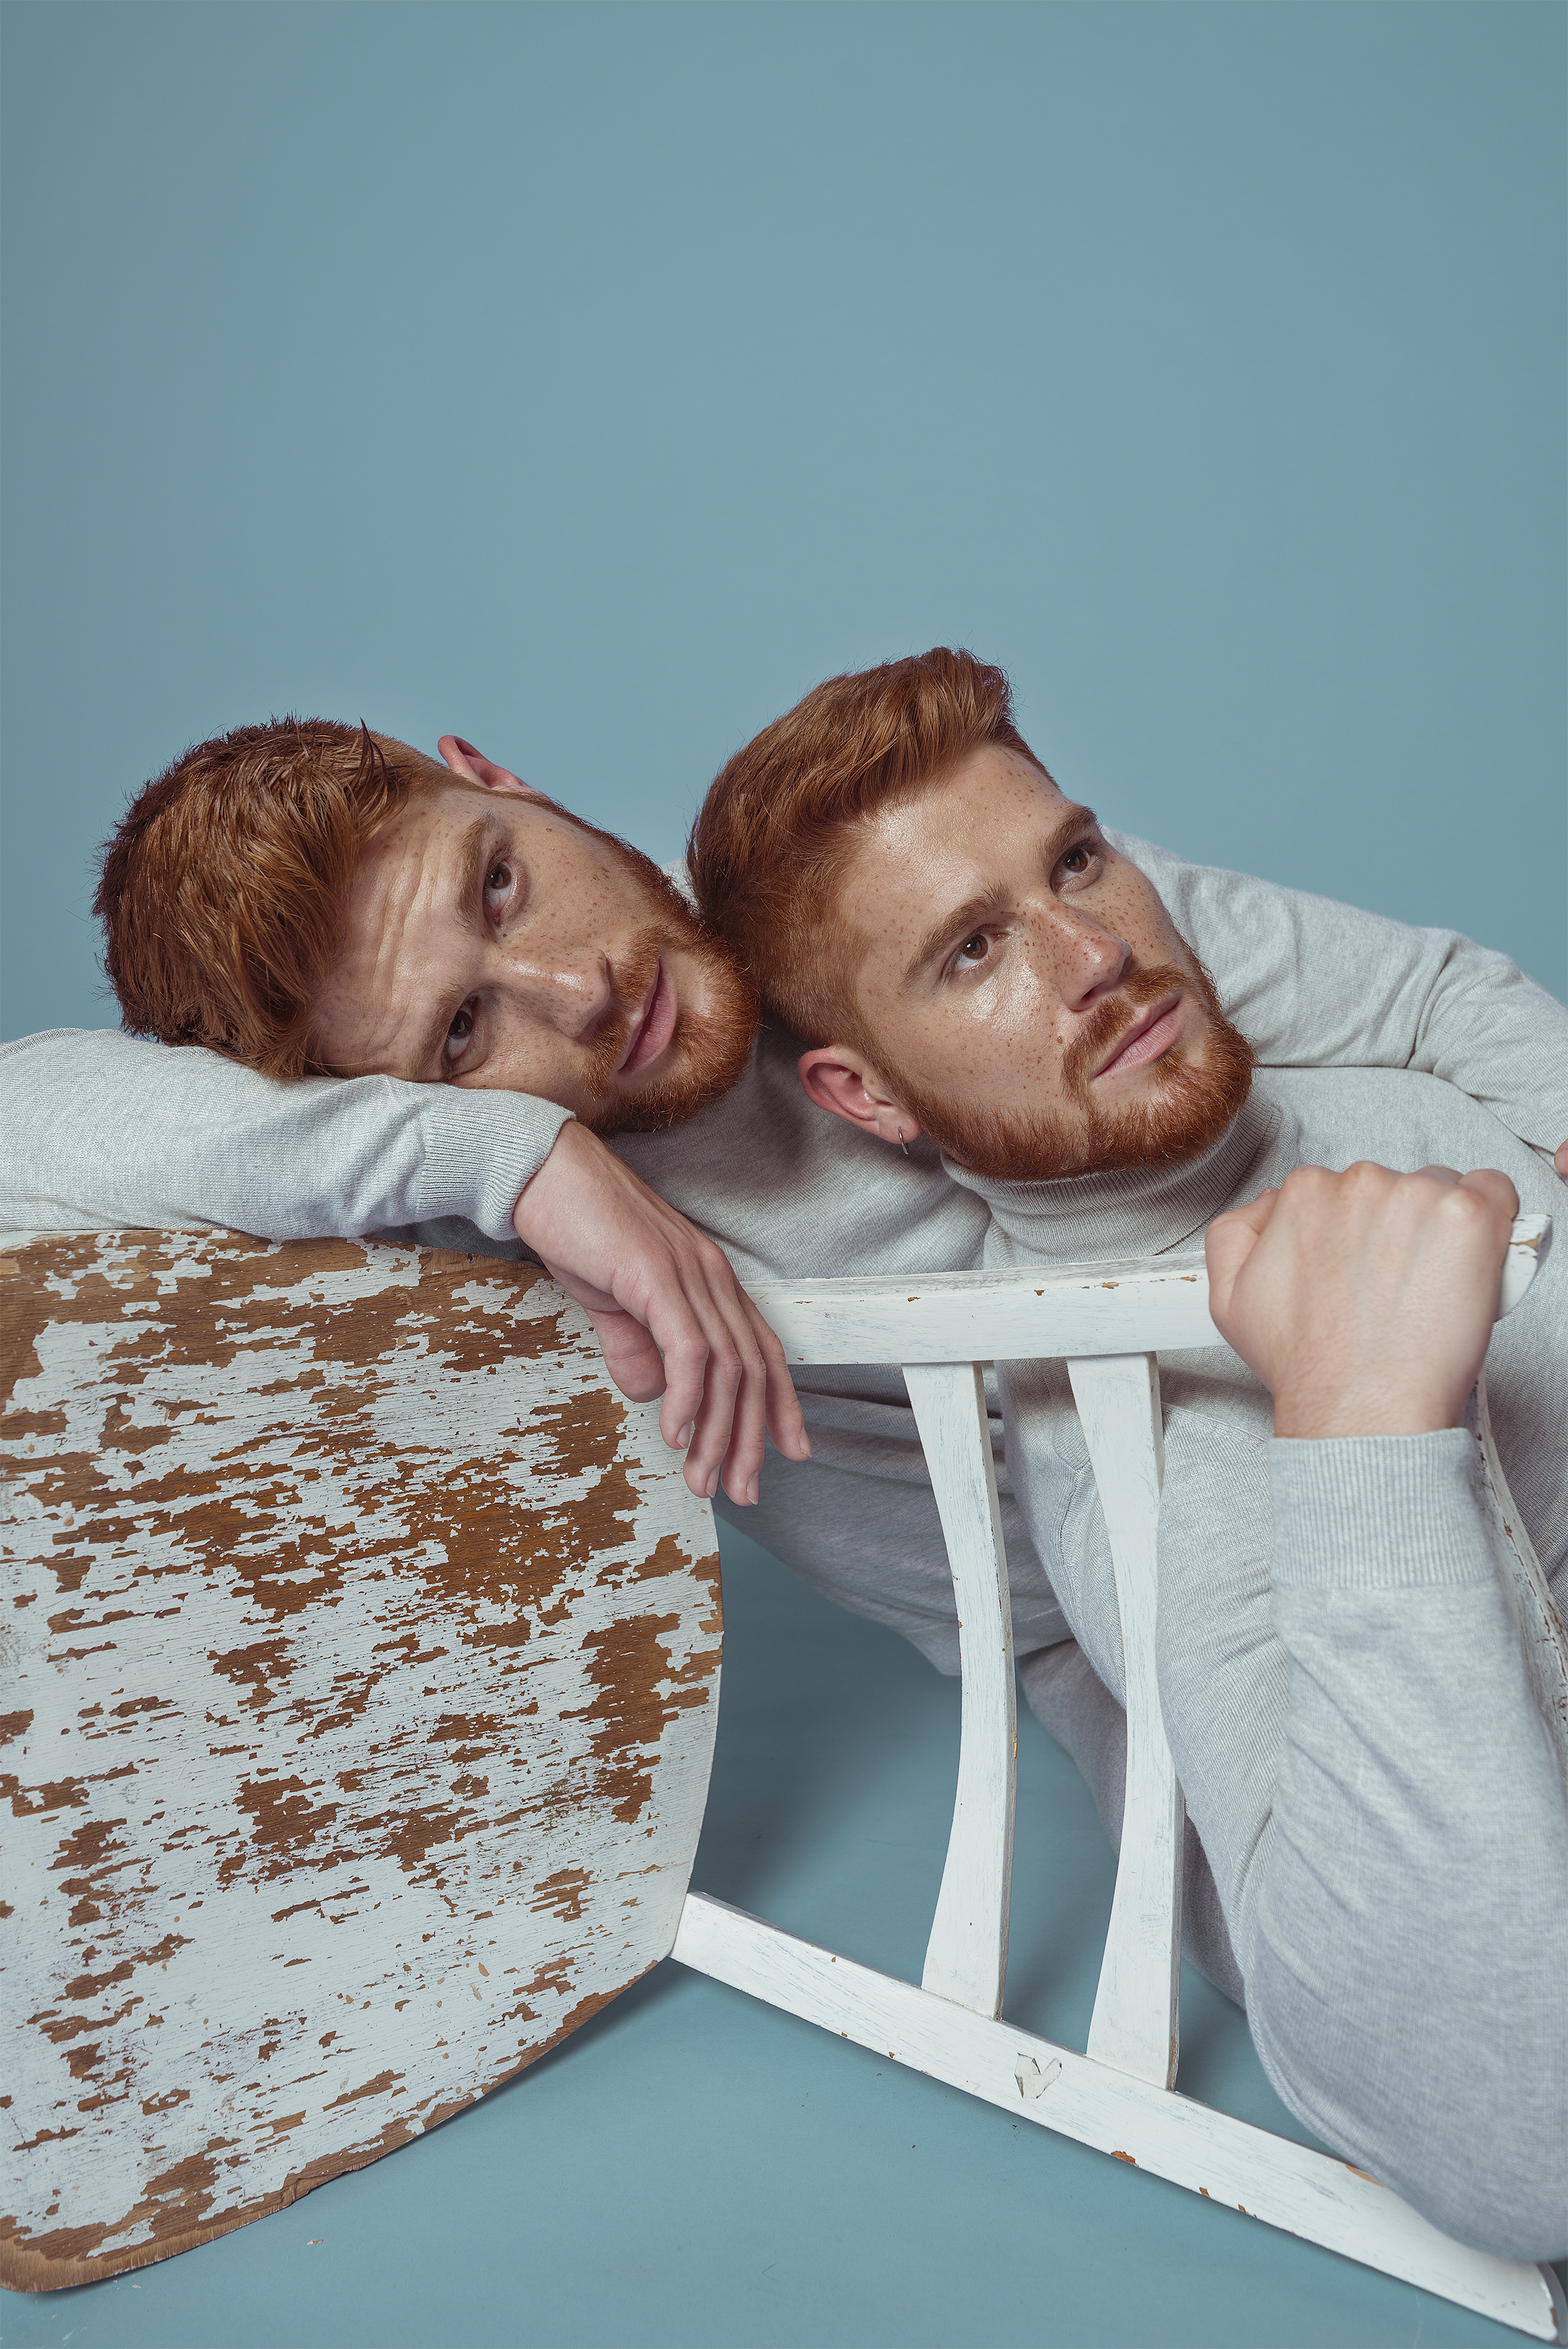
hair, comfort, muscle, gesture, happy, leisure, linens, pillow, bedding, throw pillow, sitting, t shirt, beard, bedroom, bed sheet, pattern, room, fur, fun, couch, bed, child, portrait photography, love